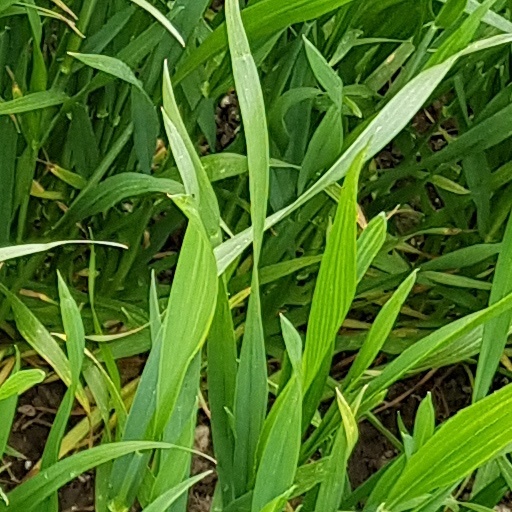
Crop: wheat